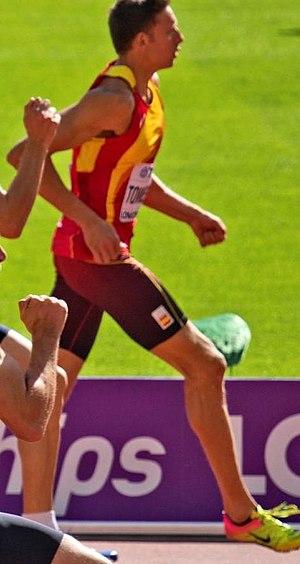
Pau Gaspar Tonnesen Ricart est un athlète espagnol, spécialiste du décathlon.